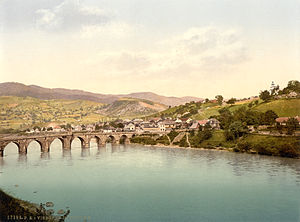
Broen over Drina
Mehmed Paša Sokolović broen.
Broen over Drina er en roman af den jugoslaviske forfatter Ivo Andric. Han skrev den i Beograd i det nuværende Serbien under anden verdenskrig. Bogen blev udgivet i 1945, og i 1961 vandt Ivo Andric Nobelprisen i litteratur for hele sit forfatterskab, men hovedsageligt for denne bog.